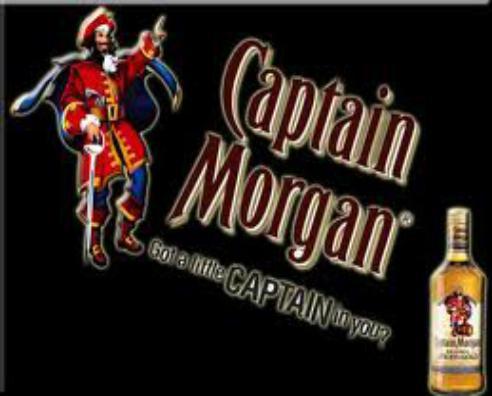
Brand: Captain Morgan
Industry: Food